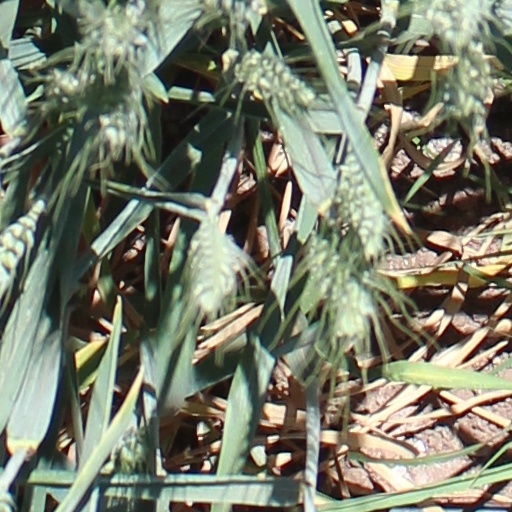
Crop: wheat